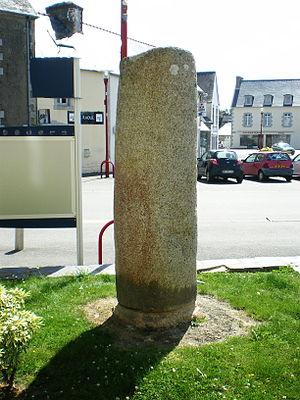
Colonne itinéraire de Maël-Carhaix, vue de la face nord.
La colonne itinéraire de Maël-Carhaix est une borne leugaire romaine de la fin du IIᵉ siècle ou du début du IIIᵉ siècle, installée au devant du transept Sud de l'église Saint-Pierre, à Maël-Carhaix, en France. La pierre présentait lors de sa découverte au XIXᵉ siècle une inscription latine déjà très effacée, et est pratiquement illisible aujourd'hui.
Vorgium est le nom latin de la cité gauloise qui a pris ensuite le nom de Carhaix.